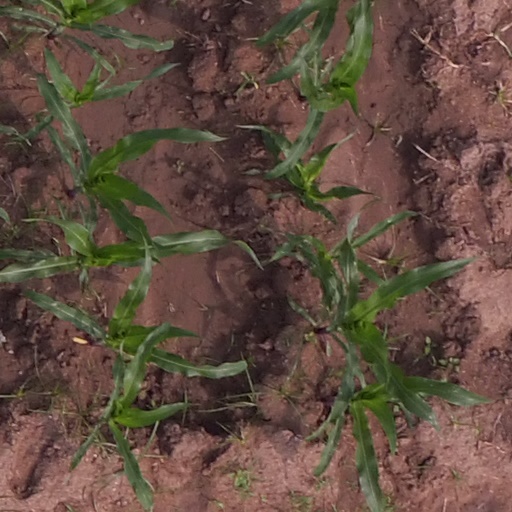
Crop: maize; corn